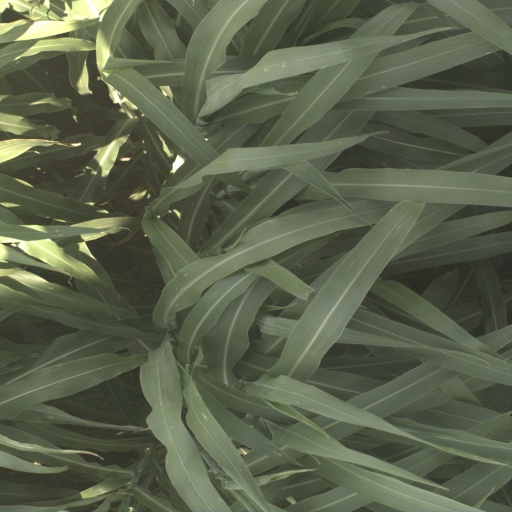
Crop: sorghum